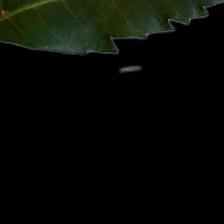
Plant: Neem